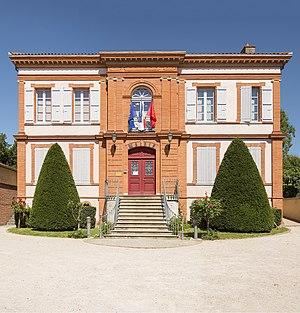
Venerque est une commune française située dans le département de la Haute-Garonne en région Occitanie.